Music of Battlestar Galactica (2004 TV series)

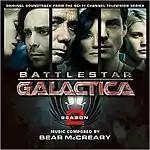
"Battlestar Galactica" Season 2 soundtrack cover art

McCreary is again credited as the primary composer for the Season 2 soundtrack; Gibbs retains his credit for the series' main title music. The total running time of the album is 1:18:53.